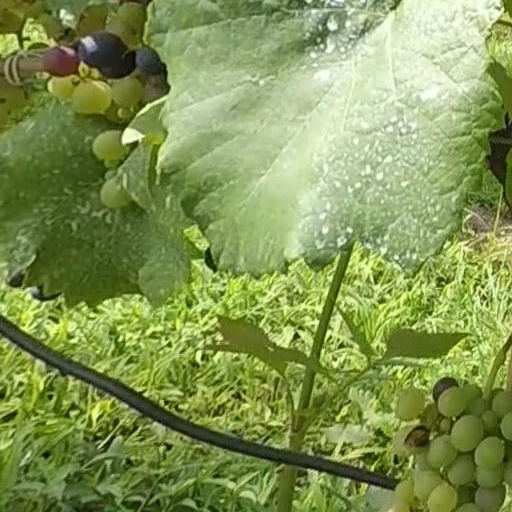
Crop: grape